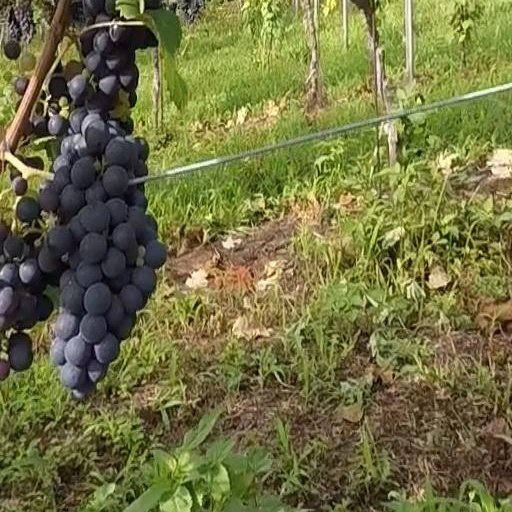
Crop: grape